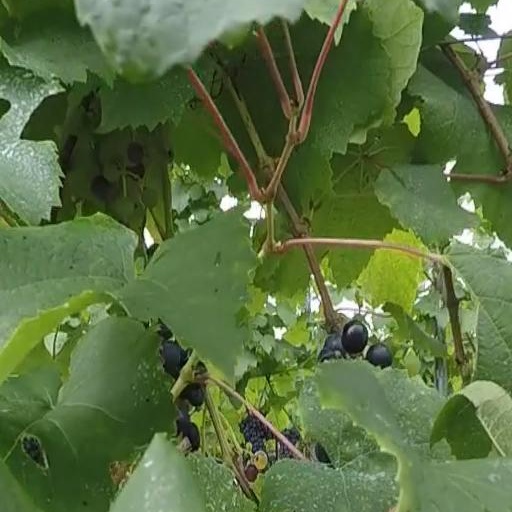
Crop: grape